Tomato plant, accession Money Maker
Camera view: vertical (180 deg); turntable rotation: 330 degrees
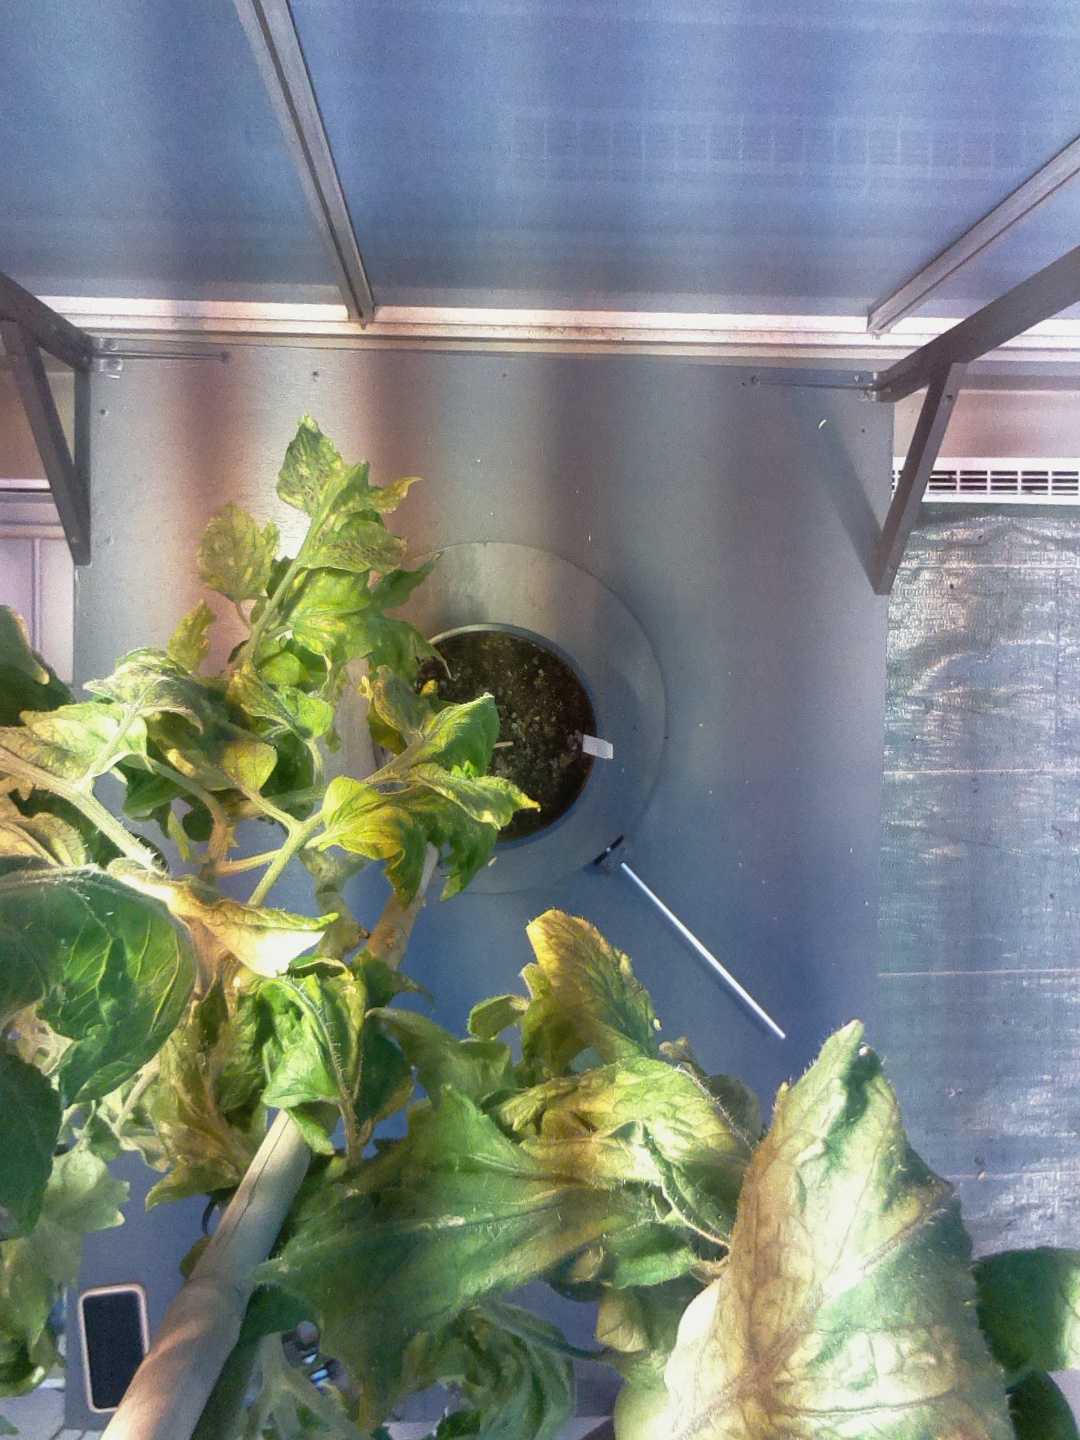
BBCH growth stage 76: 60%-70% of final fruit size